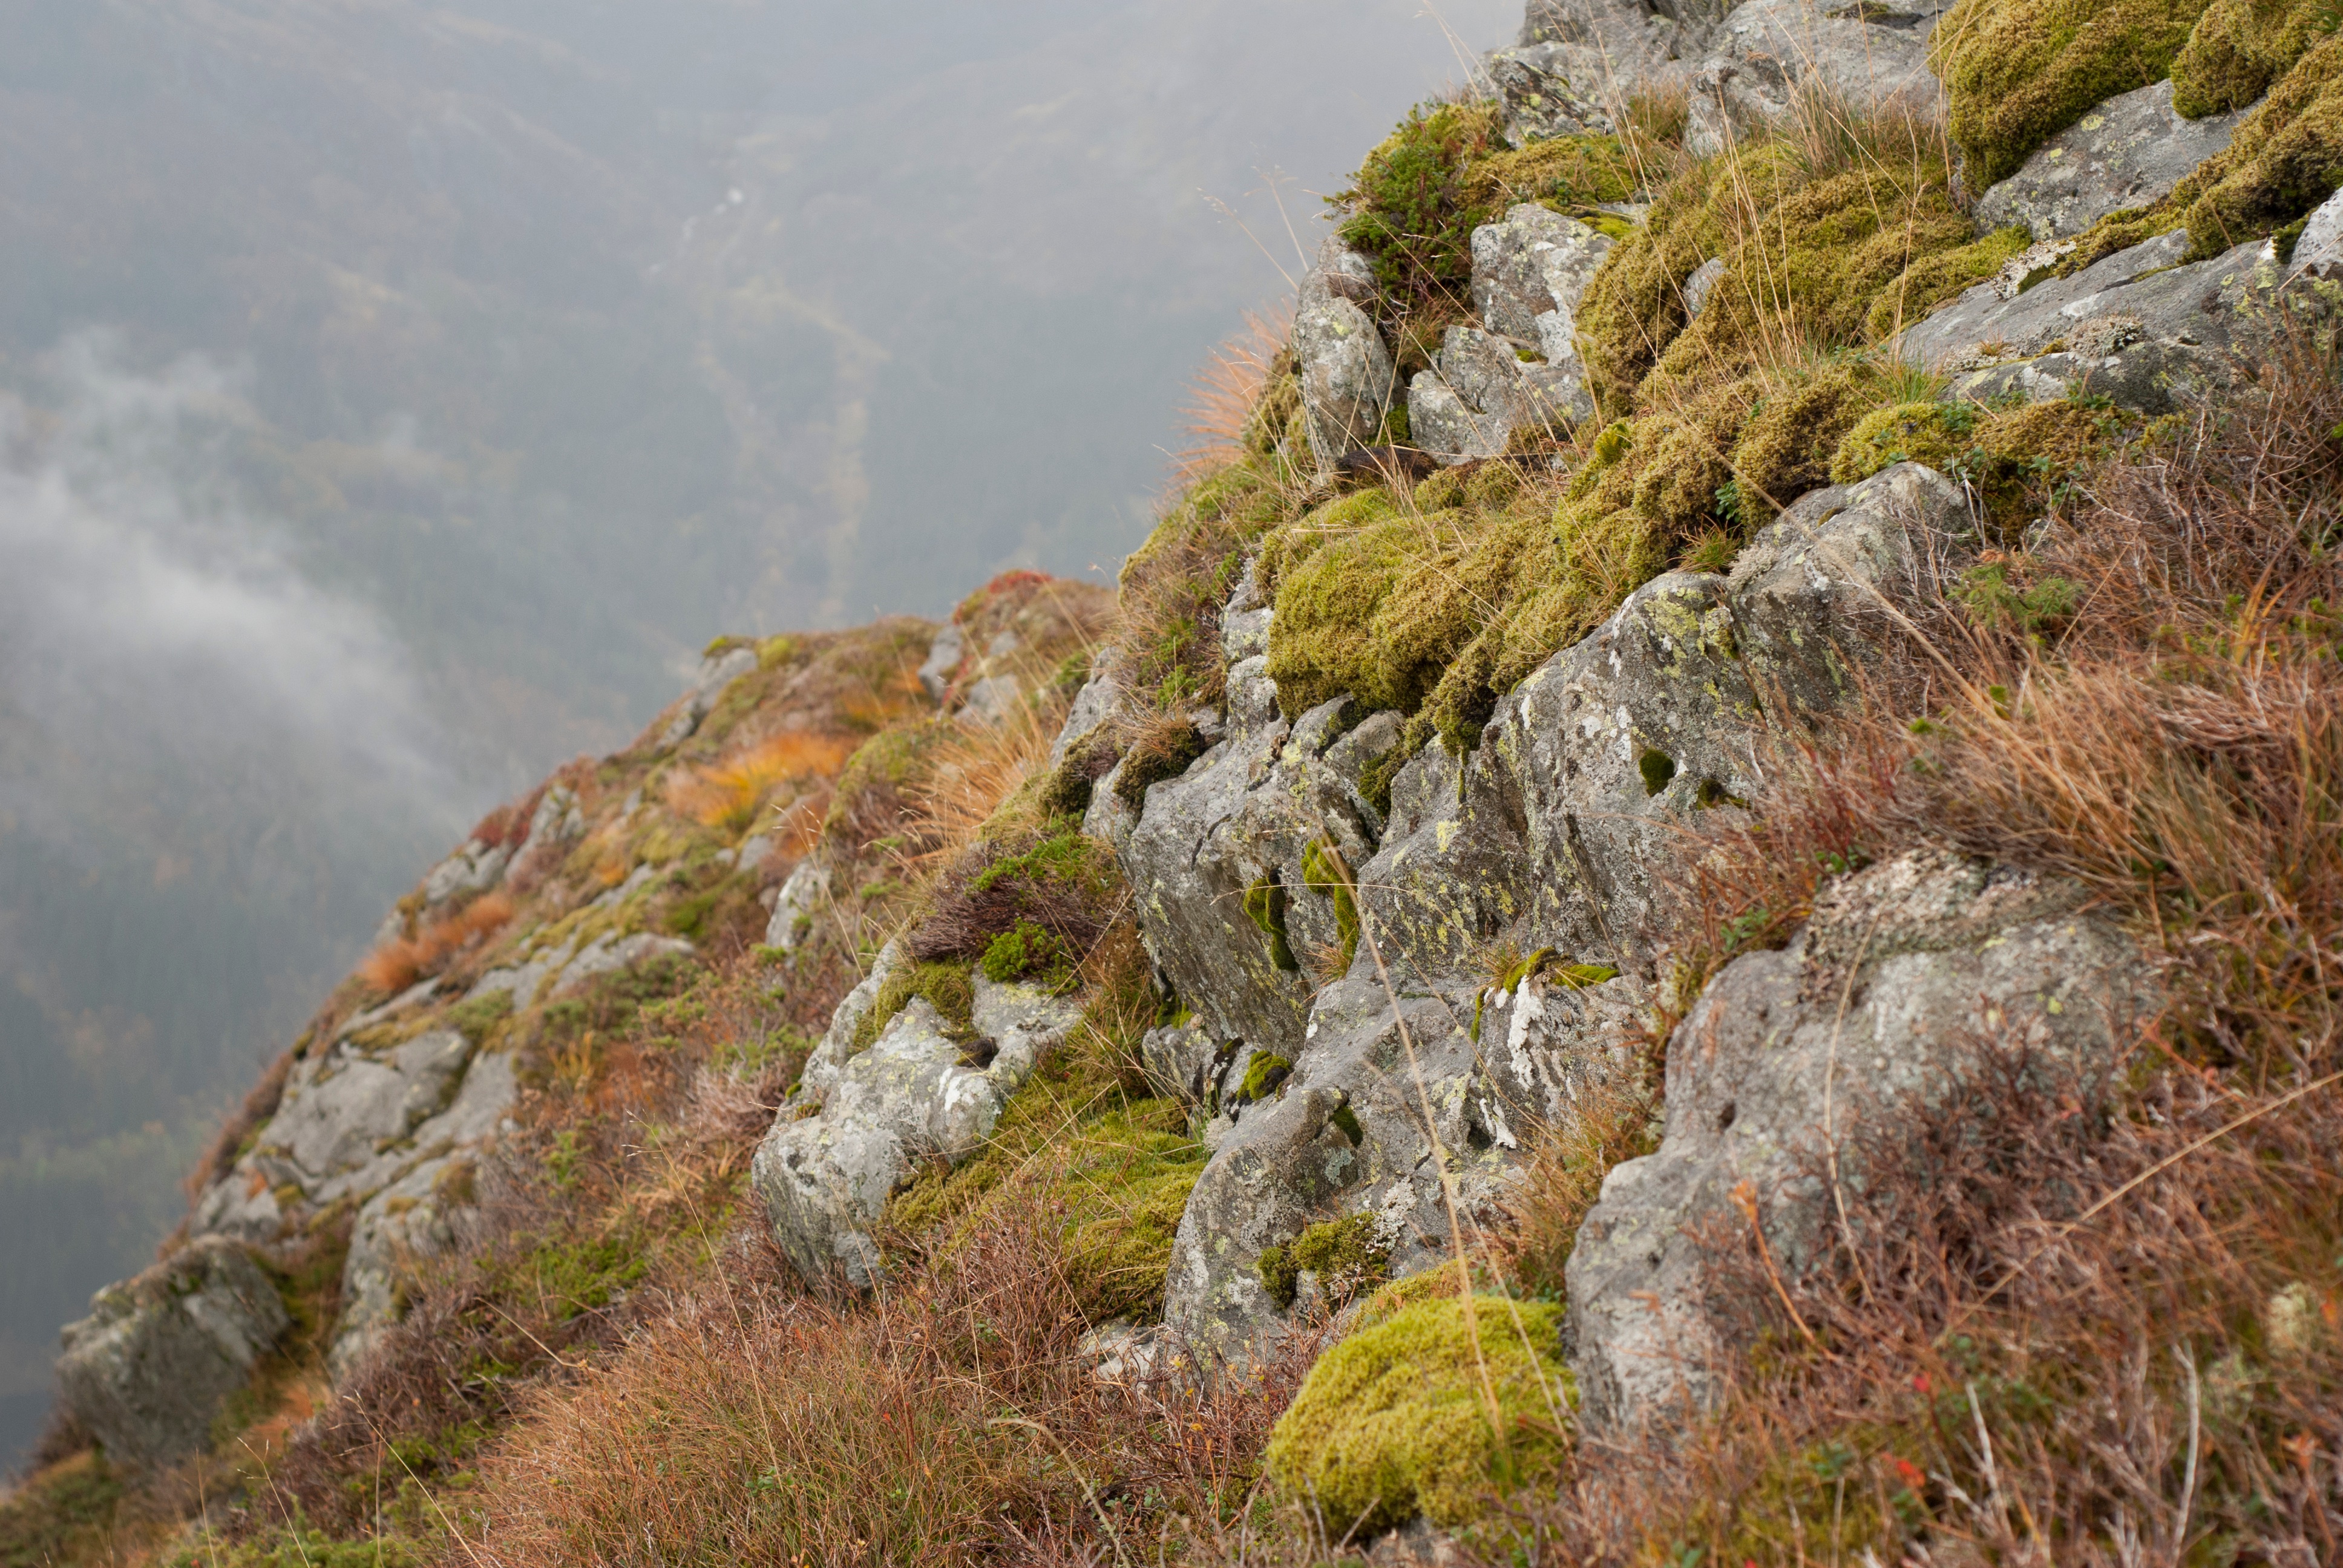
landscape, tree, rock, wilderness, walking, mountain, trail, hill, adventure, valley, mountain range, formation, cliff, autumn, terrain, ridge, summit, geology, alps, plateau, fell, landform, geographical feature, mountainous landforms